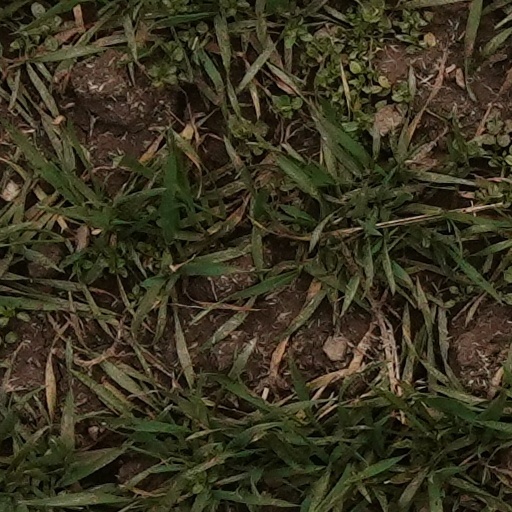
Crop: wheat